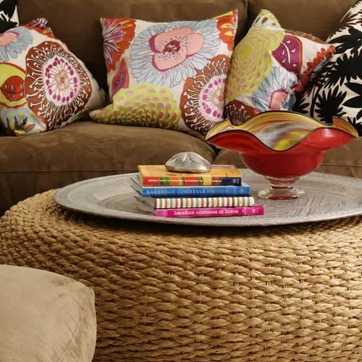
Material: paper